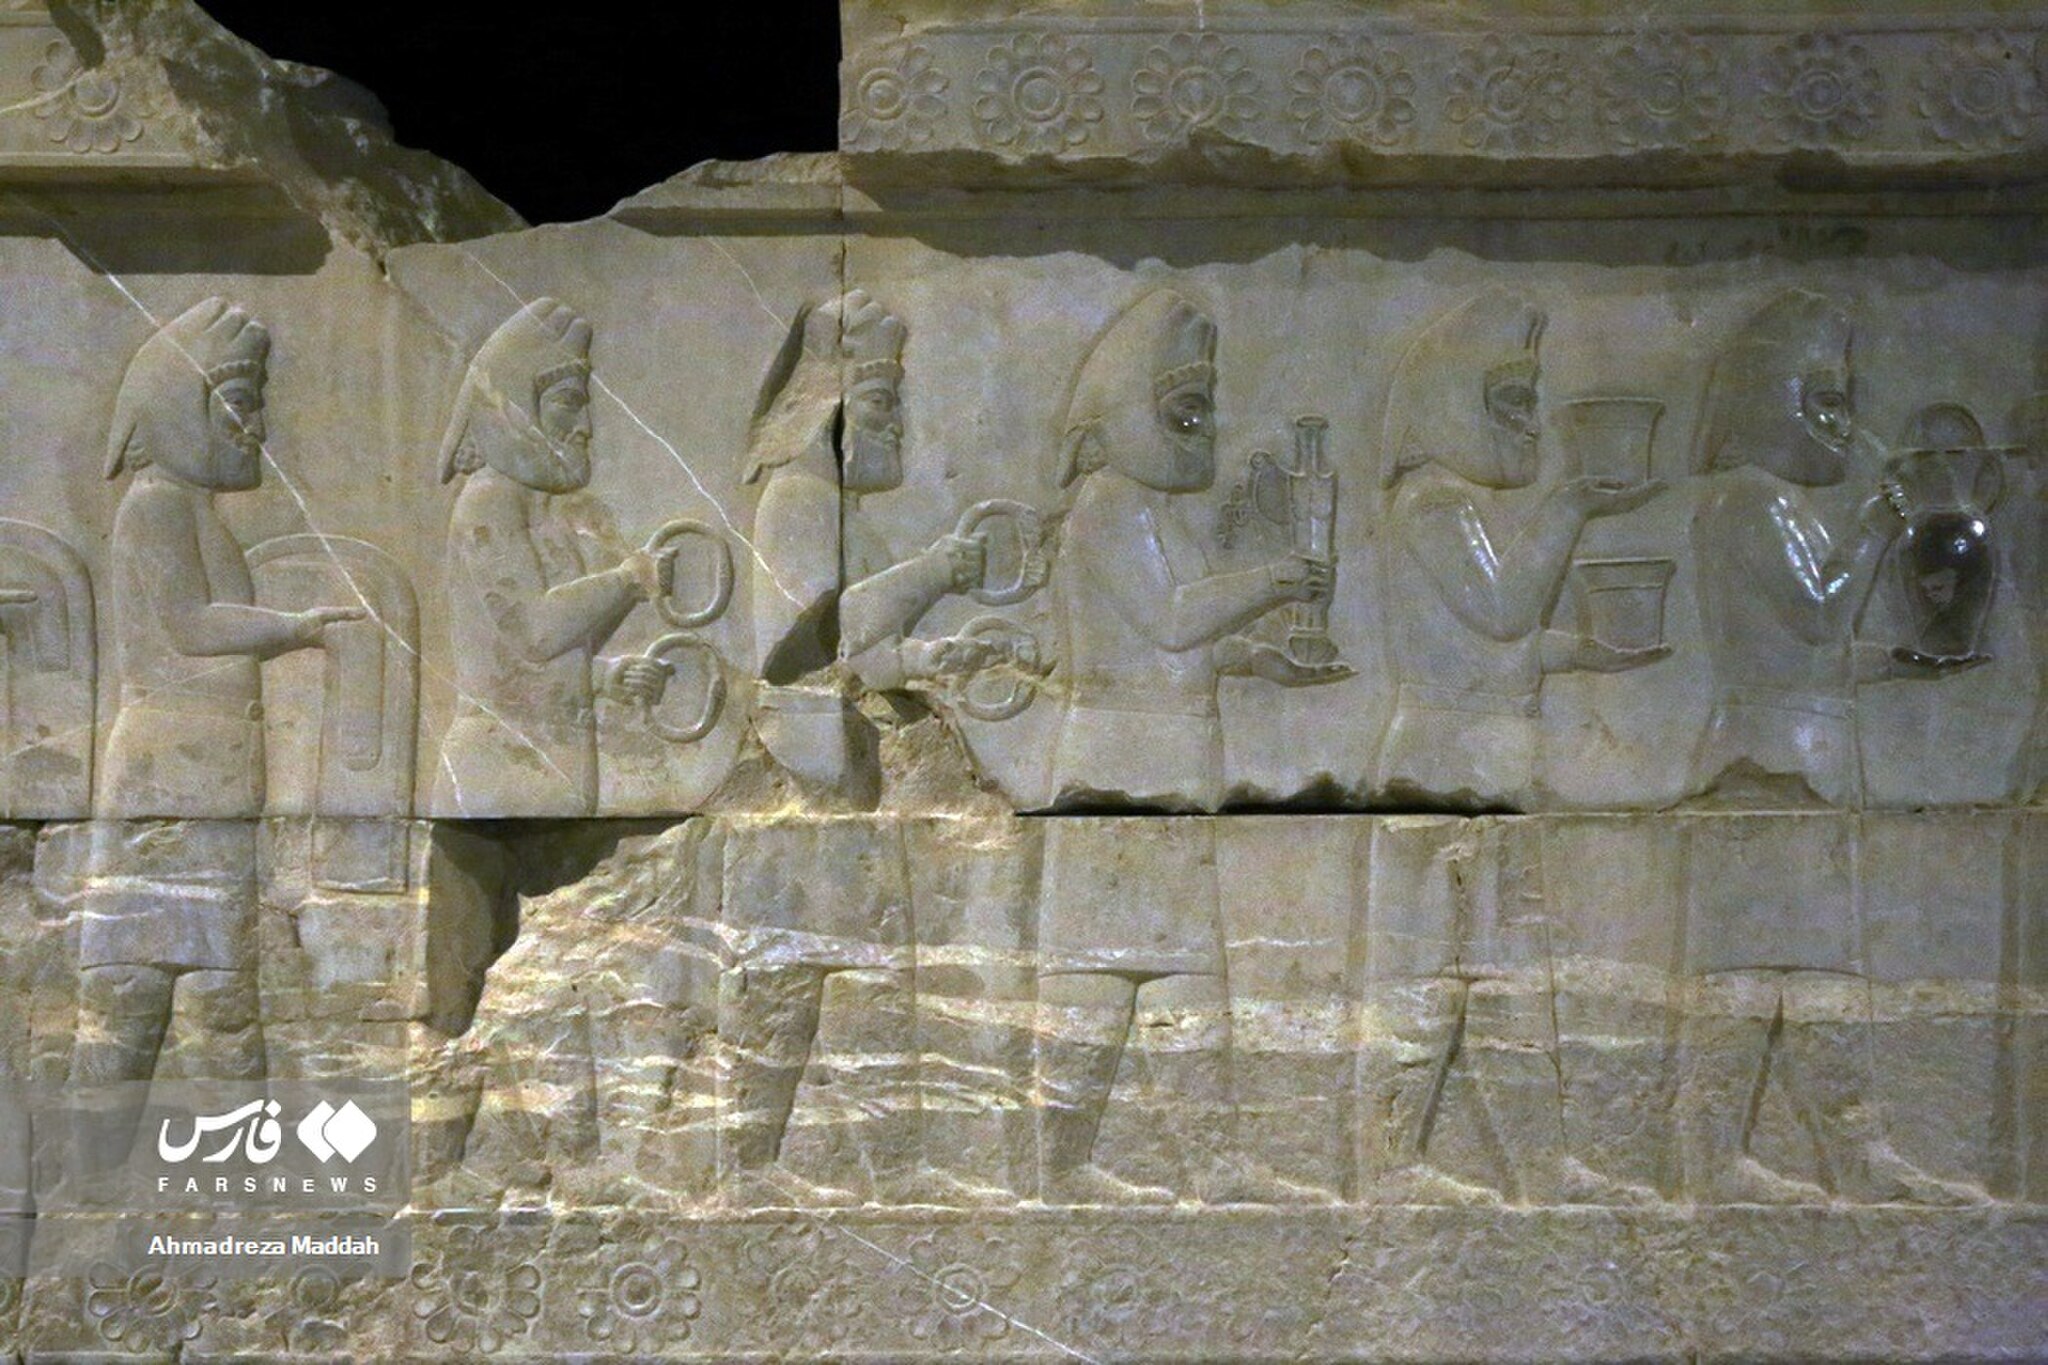
Title: Petroglyphs of the offering bearers in Persepolis (7)
Description: Petroglyphs of the offering bearers in Persepolis
Date: 2020-08-20
Categories: Photographs from farsnews.ir, Petroglyphs of the offering bearers in Persepolis, Reliefs of gift-bearing delegations in Persepolis